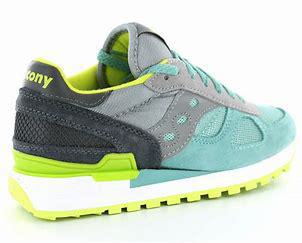
Brand: Saucony
Model: Shadow Original